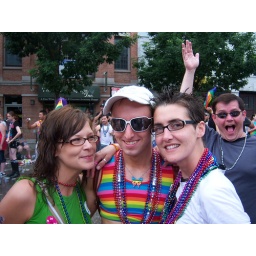
Pretty boy + two pretty girls + fruit loop in the background = perfect Pride pic